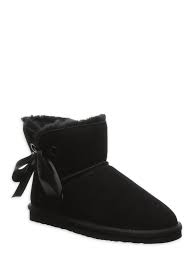
Label: Clog